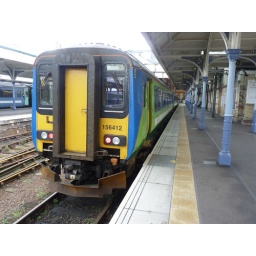
The Class 156 in green livery is strengthened by the blue/grey liveried Class 153. The train is the 1045 to great Yarmouth.